Bradley Birkenfeld

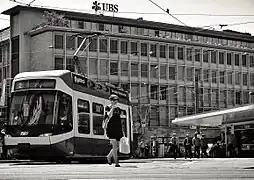

After learning about UBS Switzerland AG dealings in the U.S., Birkenfeld resigned on October 5, 2005 and became a partner at Union Charter Ltd., where he specialized in wealth management. In 2007, he disclosed to the U.S. Department of Justice (DOJ) what he knew about UBS's illegal practices attempting to take advantage the Tax Relief and Health Care Act of 2006, a law that could pay him up to 30% of any tax revenue recouped by the IRS. However, because he did not provide full and complete information to U.S. authorities, Birkenfeld was arrested in Boston on 7 May 2008 when he deplaned from Switzerland arraigned at the U.S. District Court, Southern District of Florida on 13 May. Birkenfeld resigned his position with Union Charter on 3 June 2008 after agreeing to plead guilty to not disclosing accurate information. As a private banker, Birkenfeld advised California real estate developer Igor Olenicoff, to evade U.S. taxes worth approximately US$200 million. Olenicoff subsequently pleaded guilty to tax evasion and paid a $52 million fine, but avoided a jail sentence. U.S. District Judge William Zloch charged him with a single count of conspiracy to defraud the United States and sentenced Birkenfeld to 40 months in prison and a $30,000 fine. Birkenfeld served his time at the Schuylkill County Federal Correctional Institution from January 2010 to August 2012, approximately 31 months. In 2012, as a consequence of his whistleblower status, the U.S. Internal Revenue Service (IRS) awarded him $104 million, 26% of the total $400 million in taxes returned.